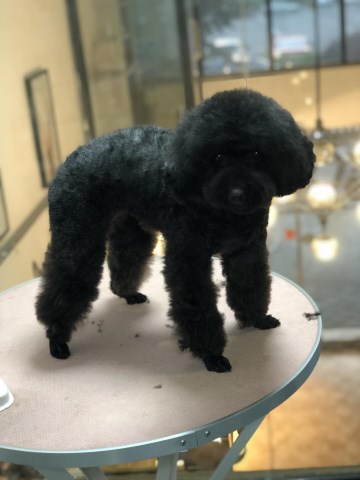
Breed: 7449-n000128-teddy